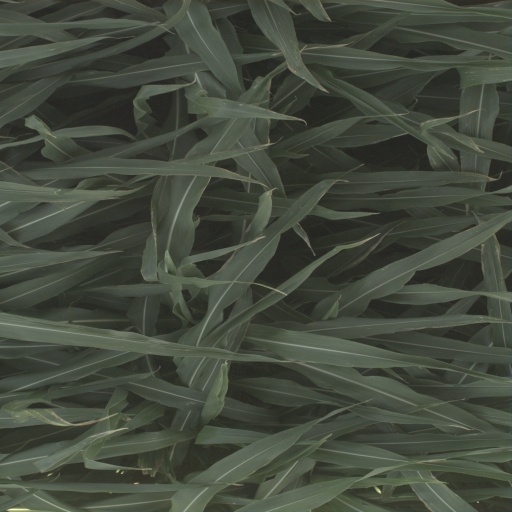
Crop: sorghum